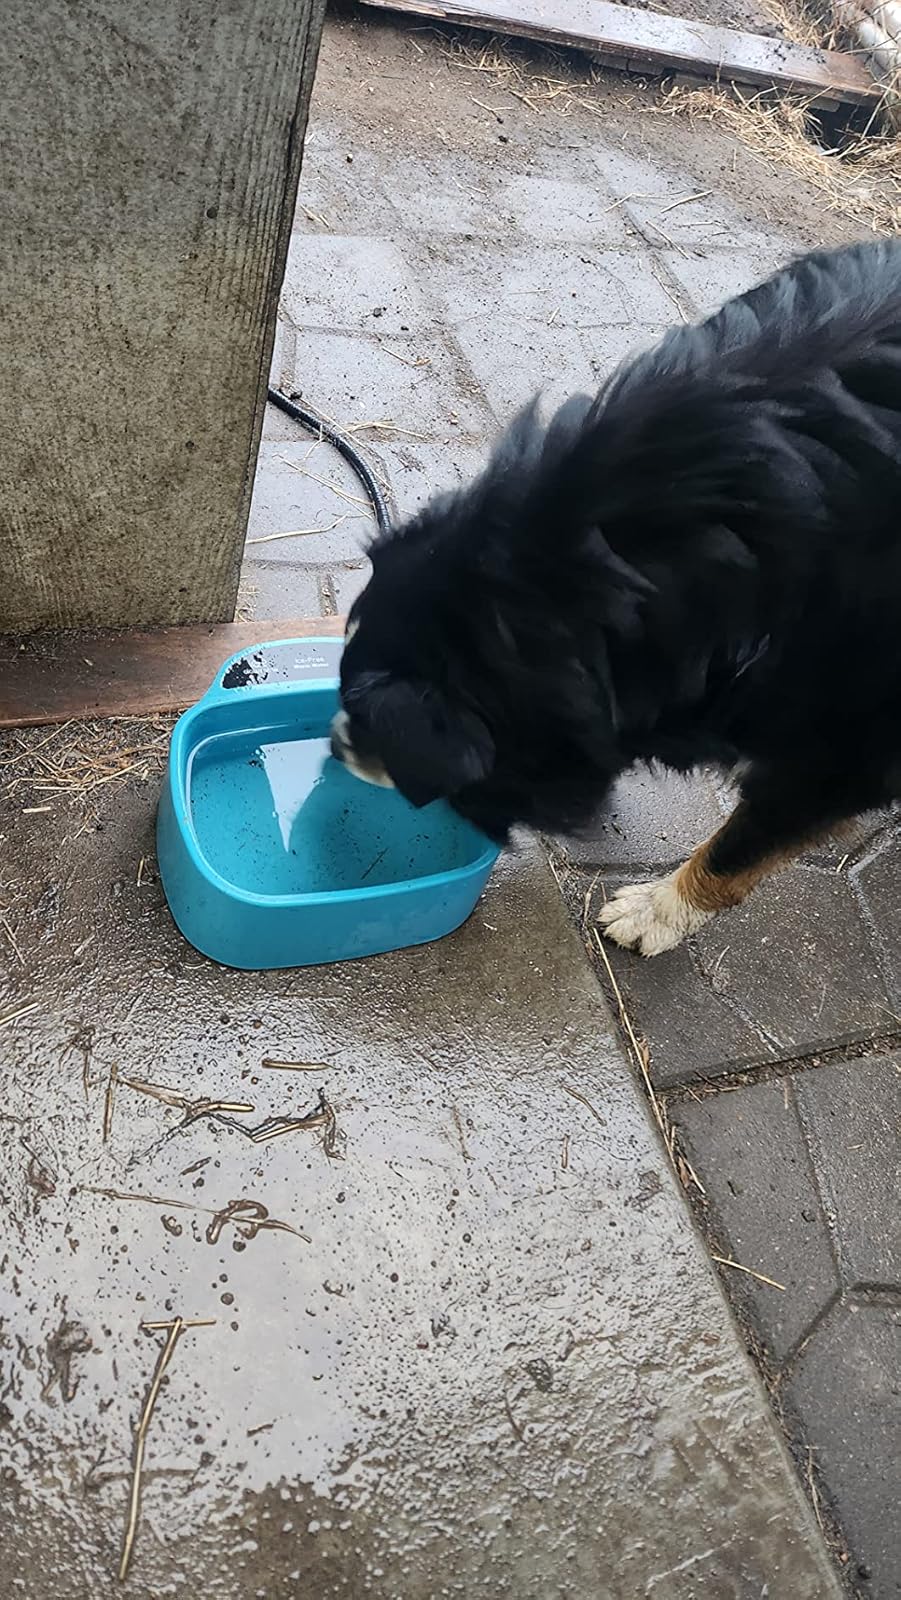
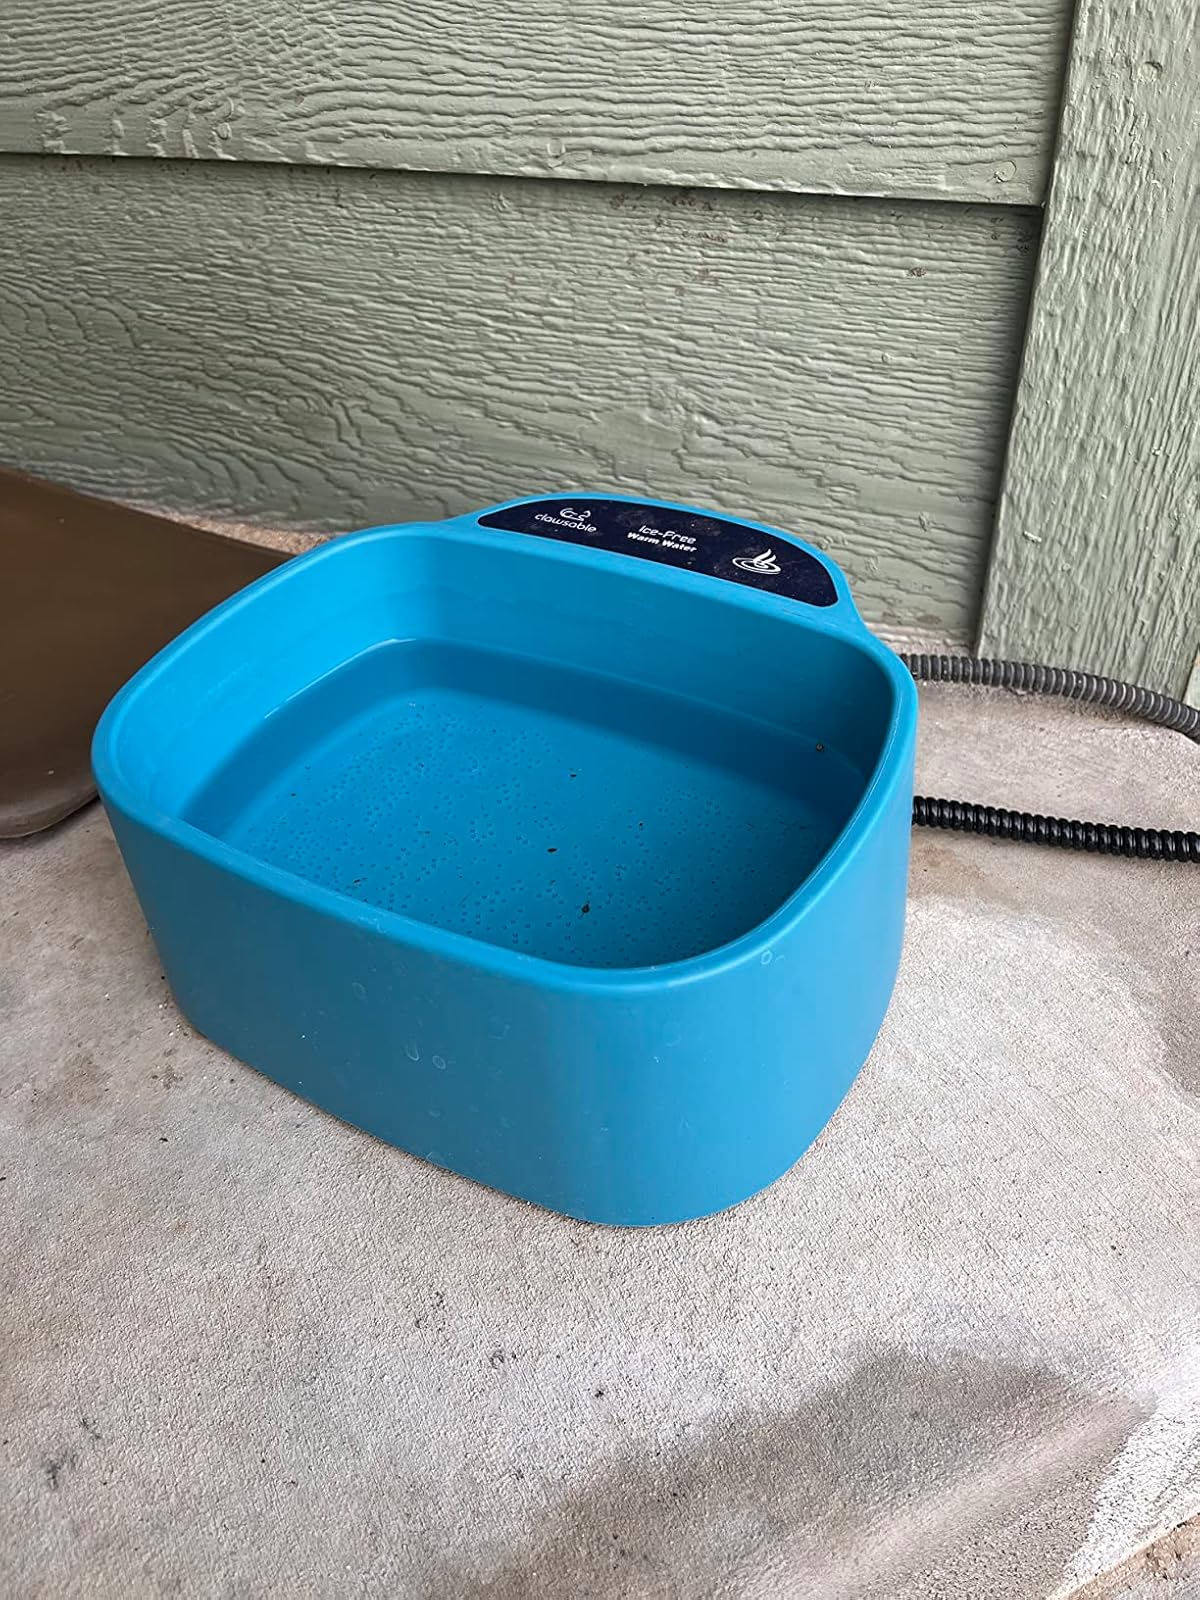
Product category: items_bowl
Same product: yes